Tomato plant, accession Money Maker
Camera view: horizontal (90 deg, fisheye); turntable rotation: 270 degrees
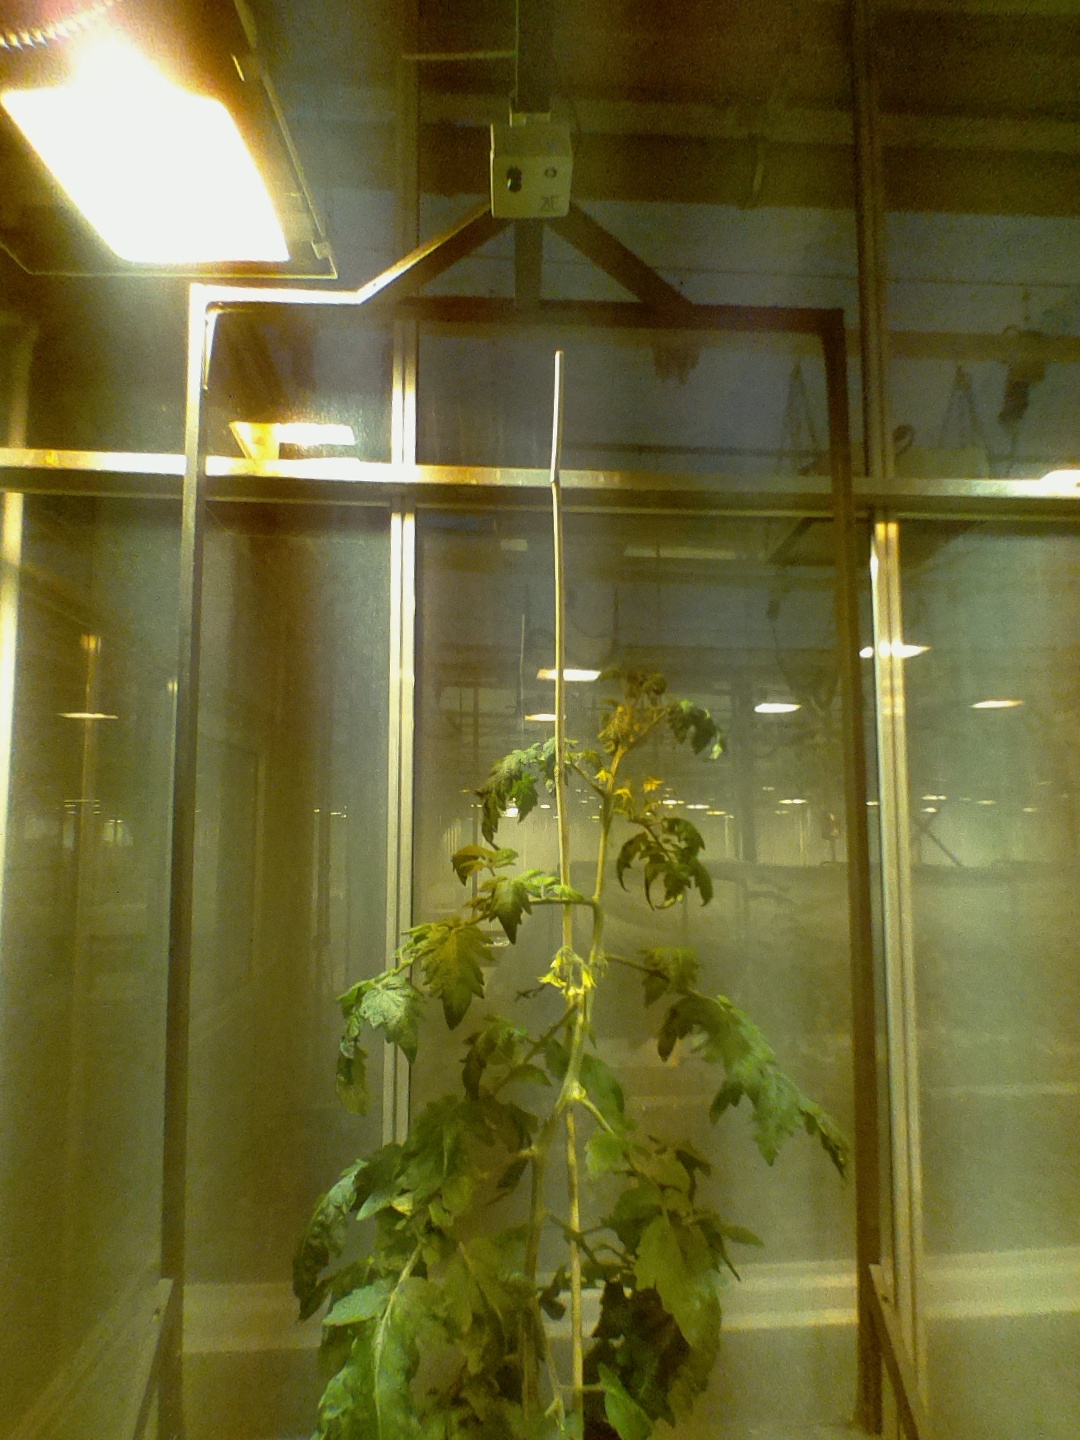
BBCH growth stage 67: Full flowering, 70%-80% of flowers open, more petals falling